John Robert Powers

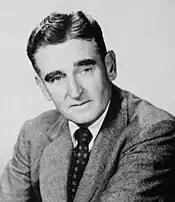
John Robert Powers, "circa" 1955

John Robert Powers (September 14, 1892 – July 21, 1977) was an American actor and founder of a New York City modeling agency.